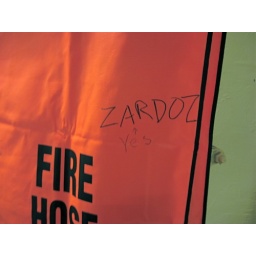
spotted some impromptu 'zardoz' love (twofold!) in the stairwell of the film building and couldn't resist.